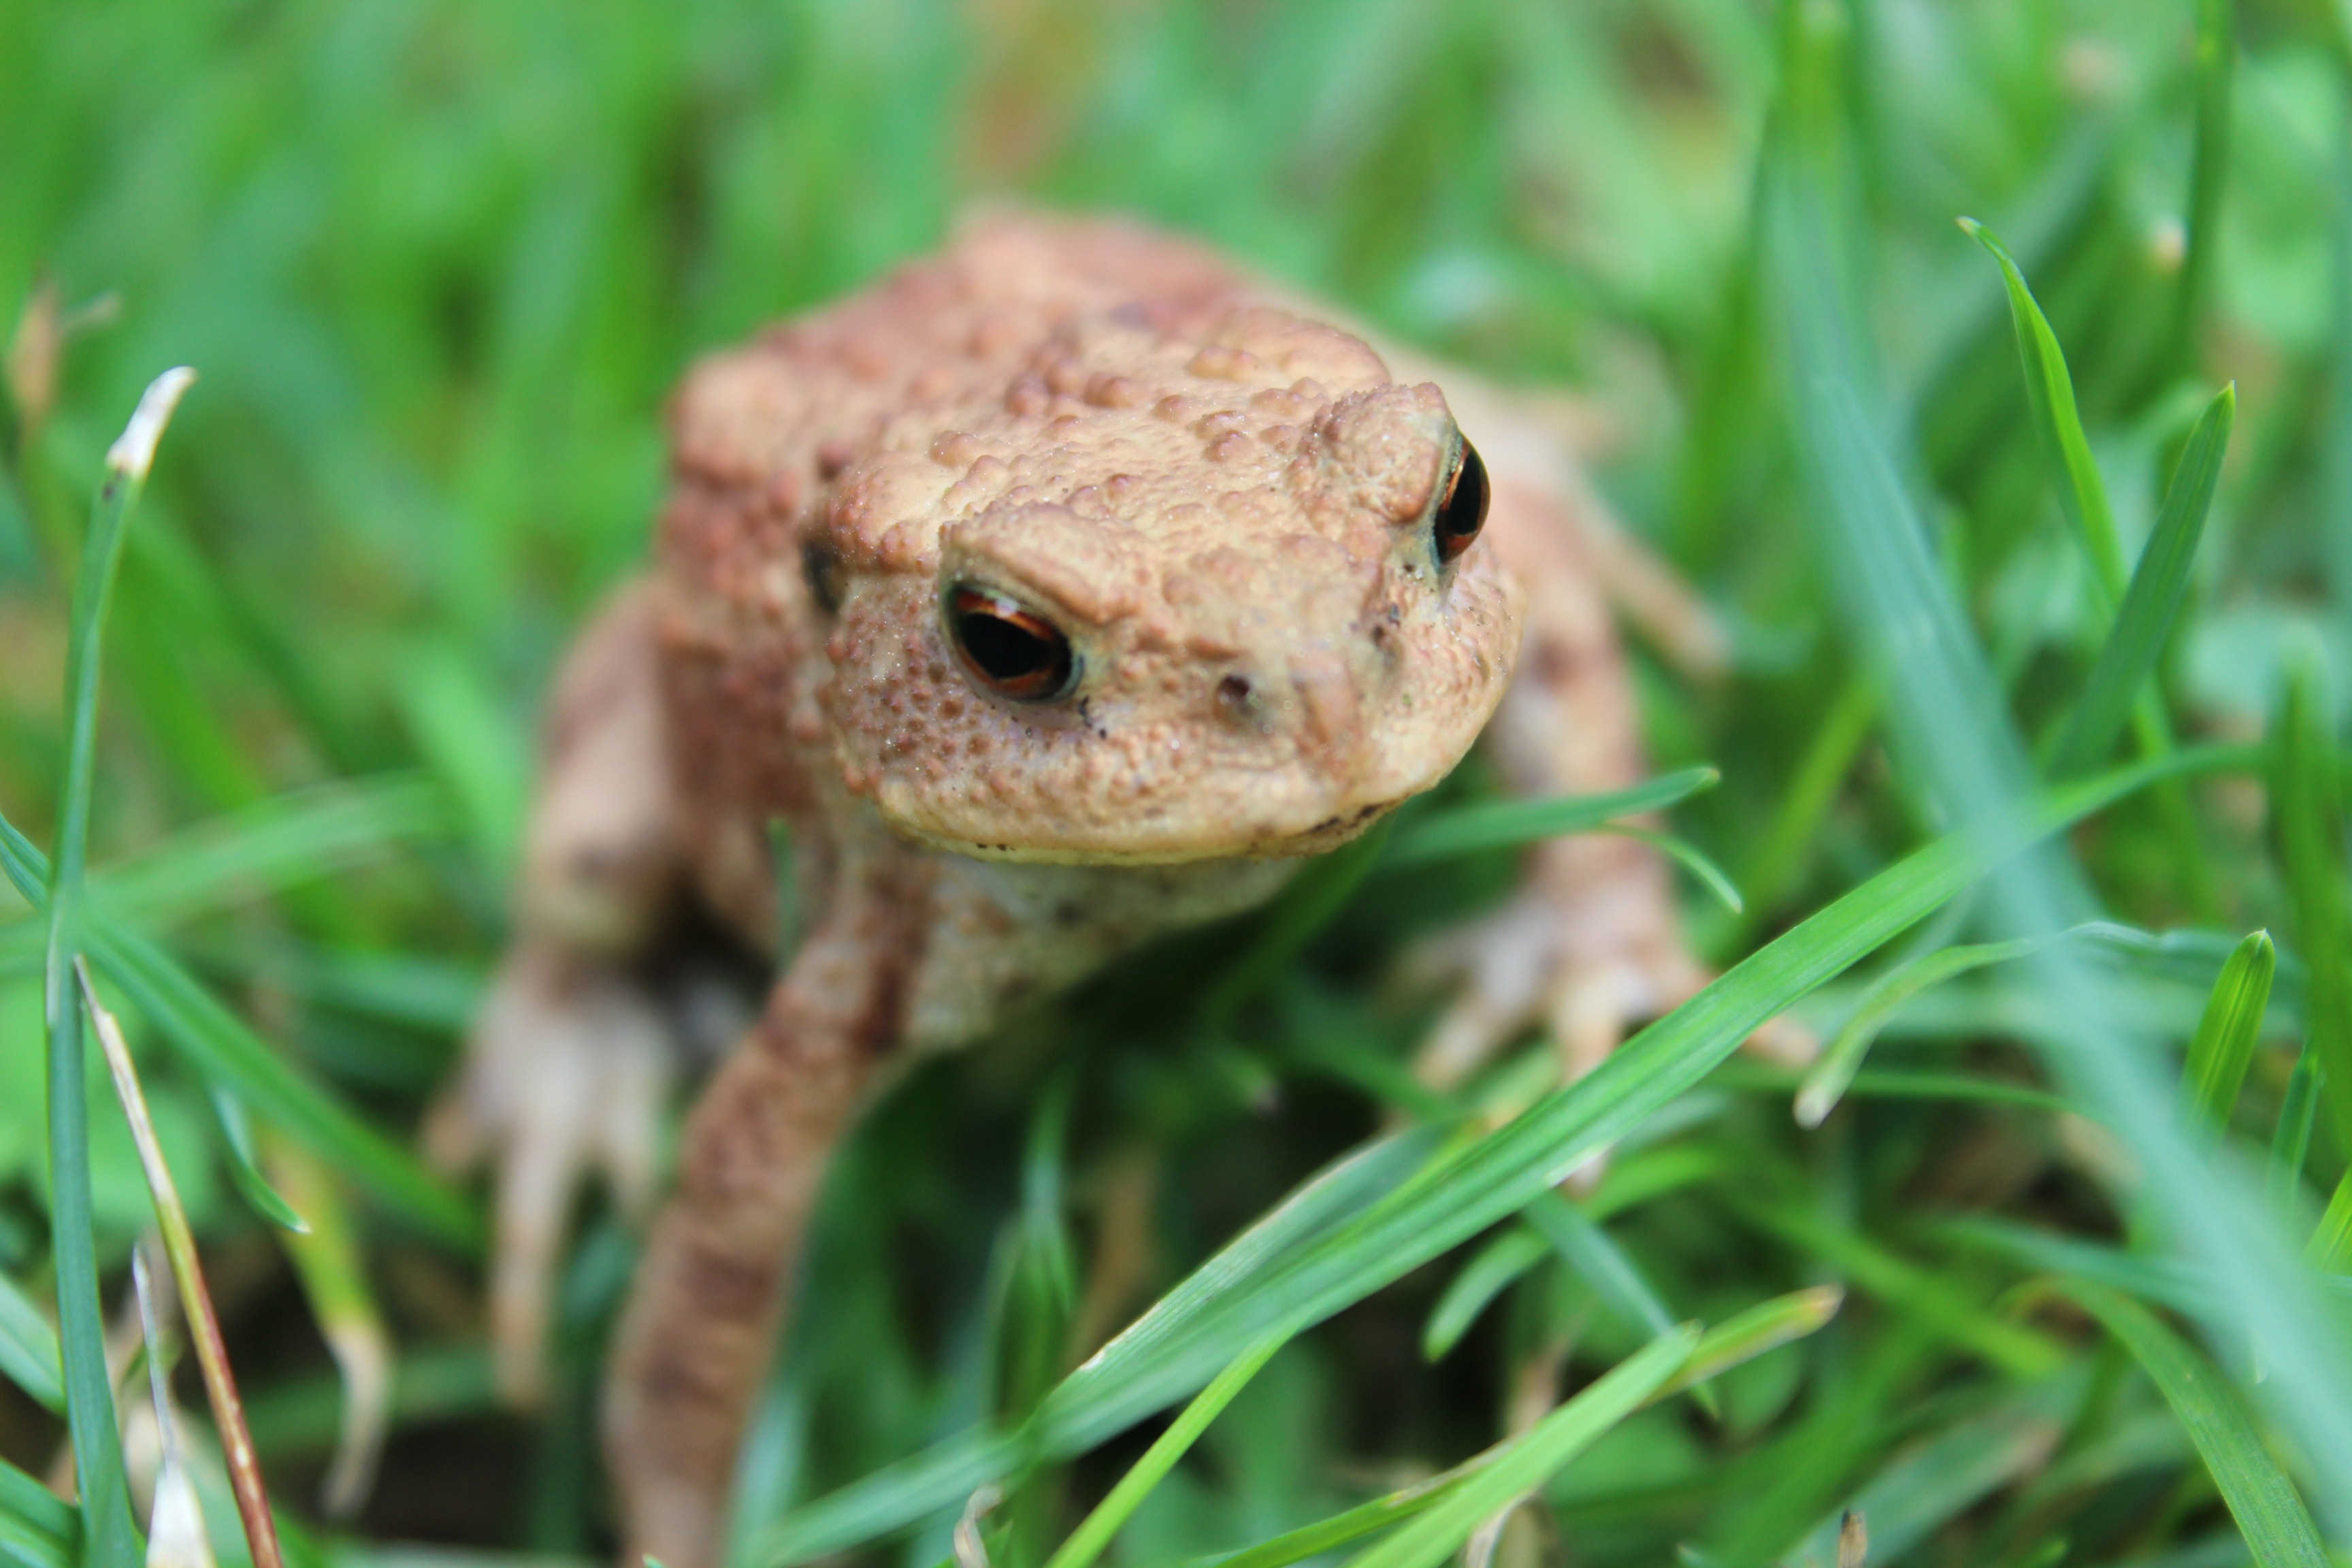
grass, meadow, wildlife, green, frog, toad, amphibian, fauna, vertebrate, amphibians, bullfrog, ranidae